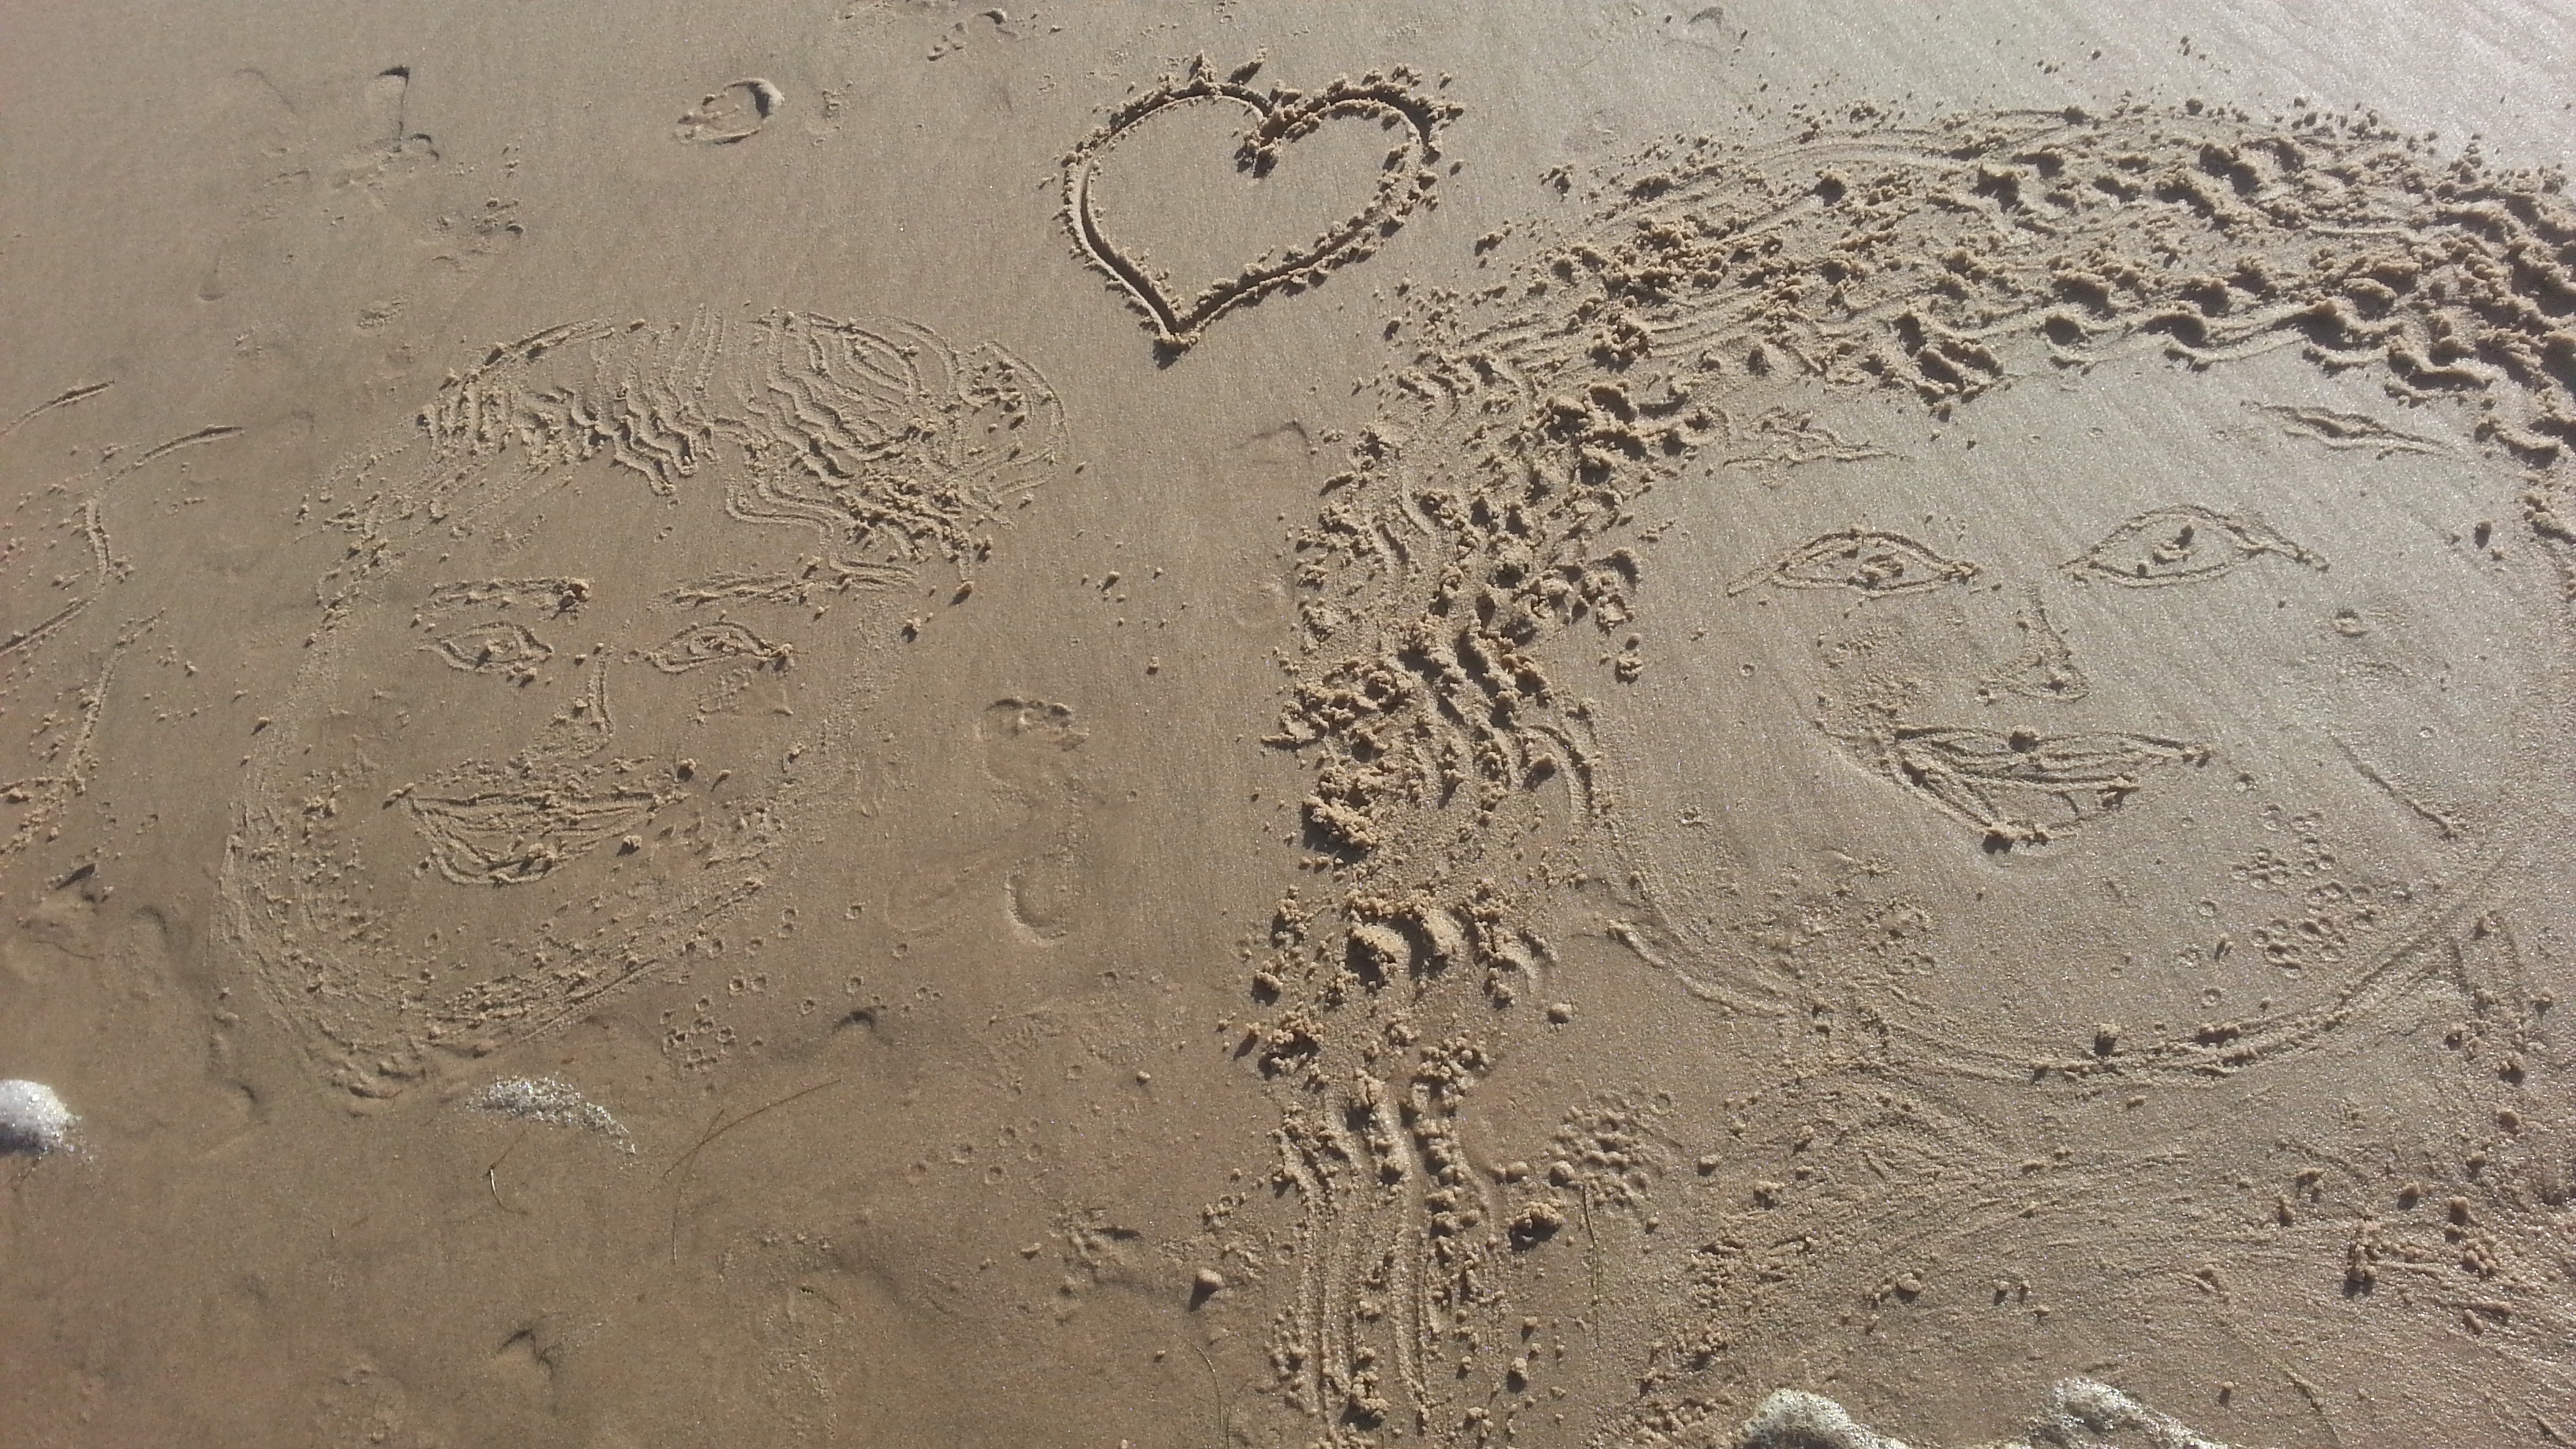
beach, sand, floor, wall, heart, soil, material, geology, plaster, ancient history